Lavinia Schulz

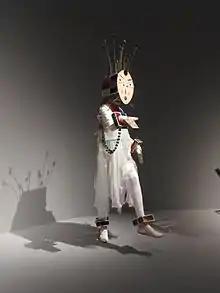

Schulz was born in Lübben in 1896. She trained in Berlin after recovering from a major ear operation. She studied dance, music and painting and by 1913 she was involved with the group of Expressionists which included Herwarth Walden's Sturm. She was proclaimed Lothar Schreyer's "first student" and she moved with him to Hamburg where she was not only the costume creator but also a dancer. She danced in a robotic inspired costume in his production of "Skirnismól".